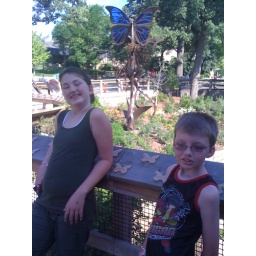
outside butterfly house in zoo